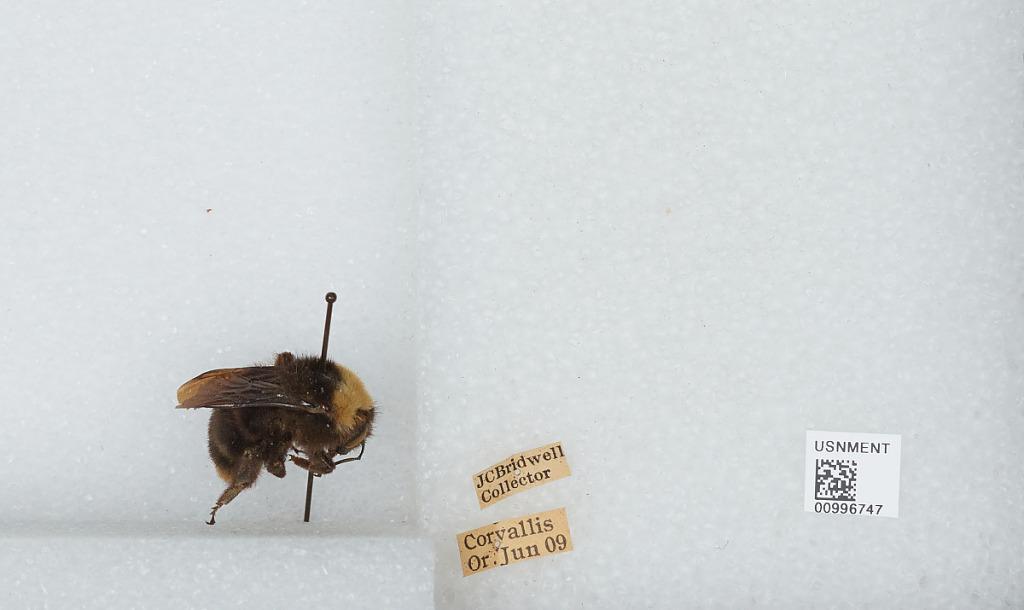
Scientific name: Bombus (Fervidobombus) californicus Smith
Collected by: J. Bridwell
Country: United States
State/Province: Oregon
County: Benton
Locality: Corvallis
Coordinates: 44.5667, -123.283